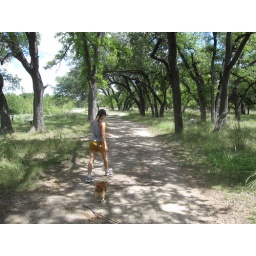
walking in llano river state park